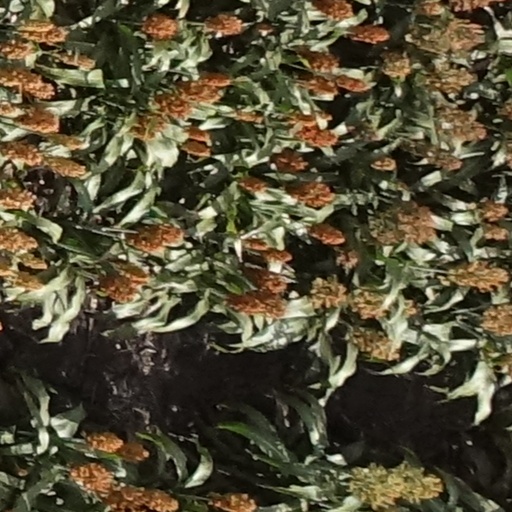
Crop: sorghum